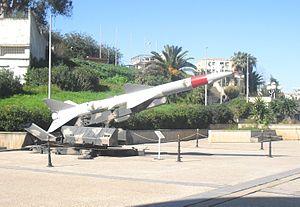
Musée de l'Armée, Alger
Le musée central de l'Armée est un musée militaire national algérien situé sur les hauteurs d'Alger, dans la commune d'El Madania, près du Mémorial du Martyr.